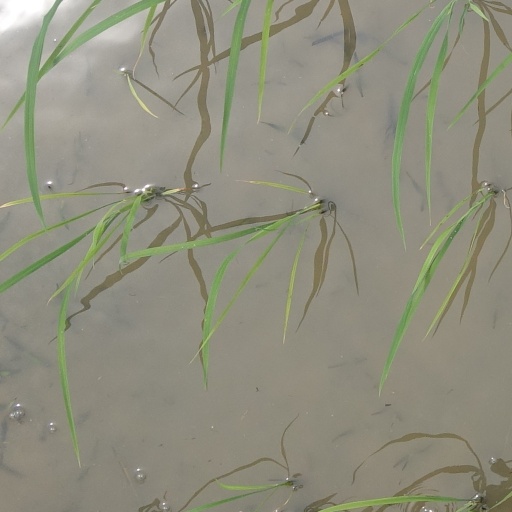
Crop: rice